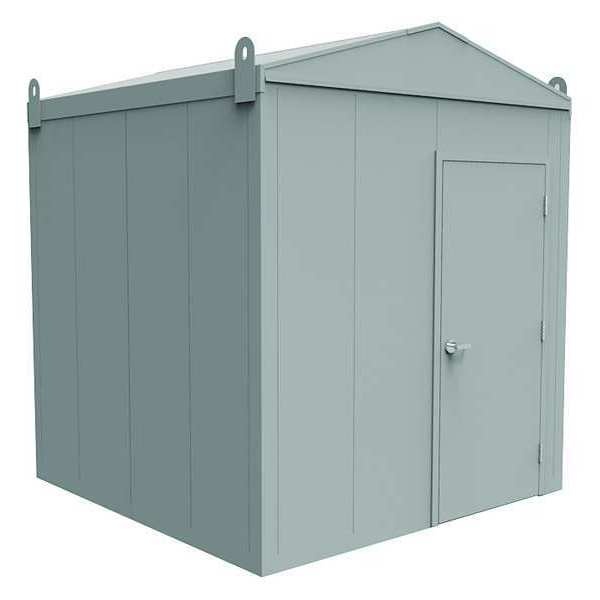
Steel Outdoor Storage Building, Gray
Outdoor Storage Shed, Gray, Door Opening Height 79 in, Door Opening Width 35 in, Nominal Exterior Depth 8 ft, Nominal Exterior Width 8 ft, Nominal Exterior Height 9.2 ft, Wall Material Steel, Roof Material Steel, Storage Capacity 512 cu ft, Includes Lock Yes, Assembled Assembled, Interior Depth 7 7/8 ft, Fire Rating Not Rated, Lockable Yes, Interior Height 8 1/8 ft, Interior Width 7 7/8 ft, Includes Floor No, Hinged, Number of Doors 1, Roof Design Slope, Handle Type L-Handle graingerSKU: 31TT98, mscSKU: , zoro_no: G3478268, mongo_id: 65bbe91622d7a989a9933055
Brand: PORTA-KING
Category: Home & Garden > Lawn & Garden > Outdoor Living > Outdoor Structures > Sheds, Garages & Carports